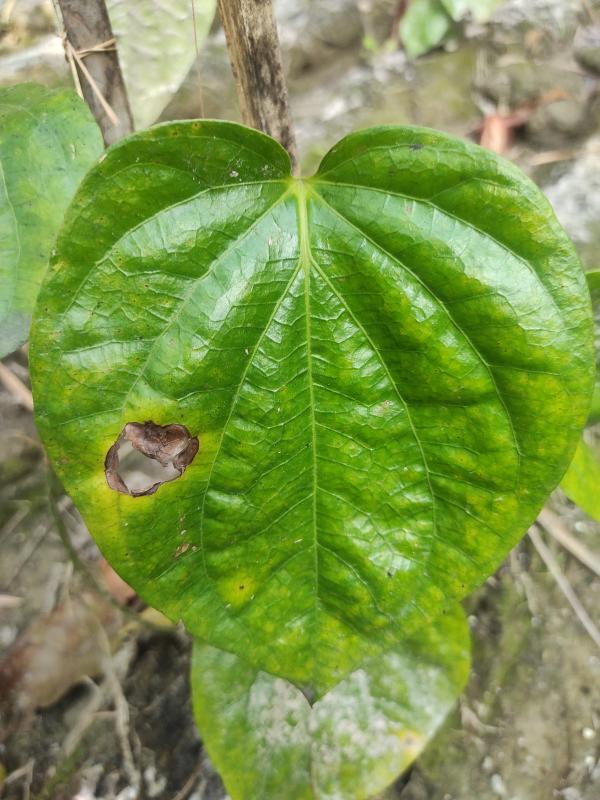
Label: Fungal_Brown_Spot_Disease